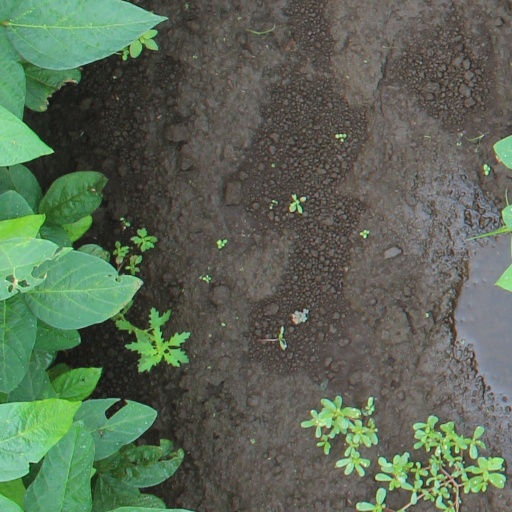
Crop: soybean